Petworth Canal

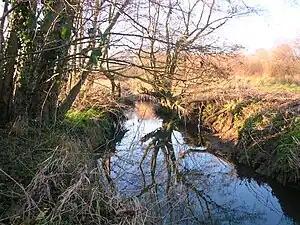
The canal near Haines Cottages

The Petworth Canal was one of Britain's shorter lasting canals, opened in 1795 and dismantled in 1826. Upon completion of the Rother Navigation, the Earl of Egremont used his estate workforce to build the 1¼ mile long canal from just upstream of the Shopham Cut to Haslingbourne, with two locks, each with a rise of 8 feet and 6 inches. The Haslingbourne Stream was diverted to provide the water supply, and still flows in the canal bed from Haslingbourne to the site of Haines Lock. The initial intention was to extend the canal through the Shimmings Valley to Hamper's Green on the north side of Petworth, then northwards to join the Wey Navigation at Shalford.